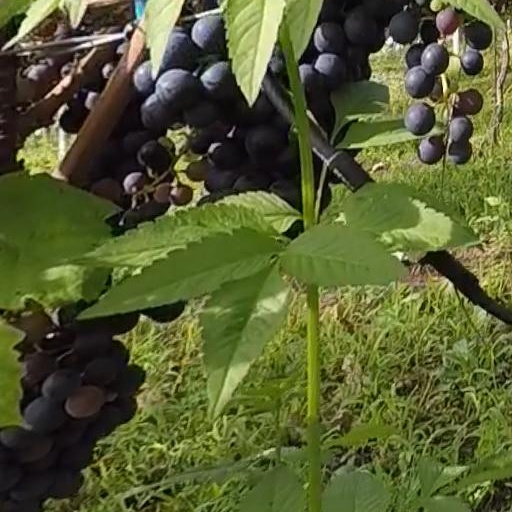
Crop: grape